Greg James (tattoo artist)

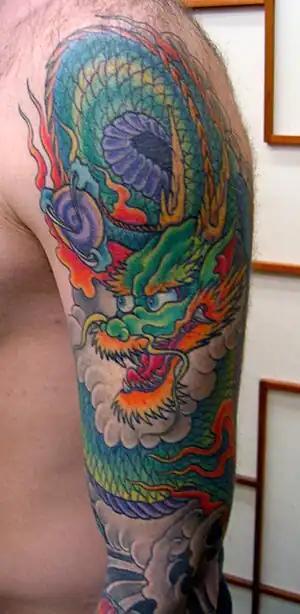
Custom Japanese dragon tattoo by Greg James.

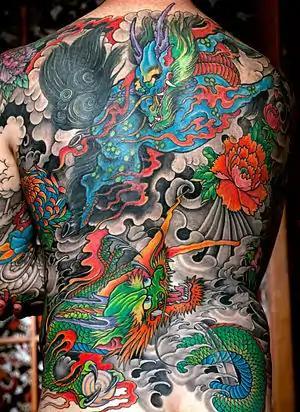
Custom Japanese backpiece tattoo by Greg James of Tattoos Deluxe.

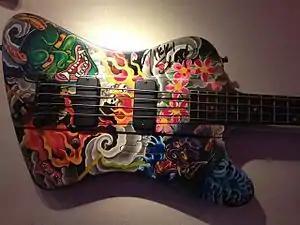
Custom bass at the Hard Rock Cafe in Tampa, Florida, hand-painted by Greg James for Nikki Sixx of Mötley Crüe.

In September 2012, Greg opened his own tattoo studio, Tattoos Deluxe, in Sherman Oaks, CA (formerly Subculture Tattoo). Over time, Greg has emerged as a thoughtful and moderate spokesman for tattooing. Despite being at the top of the industry and known worldwide, Greg has also earned a reputation as "a genuinely nice guy", "quiet, modest and understated", "…one of the nicest people I've ever met, and his work is truly amazing."